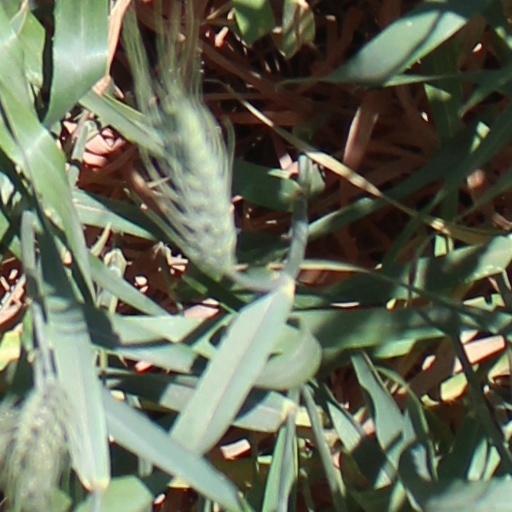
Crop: wheat